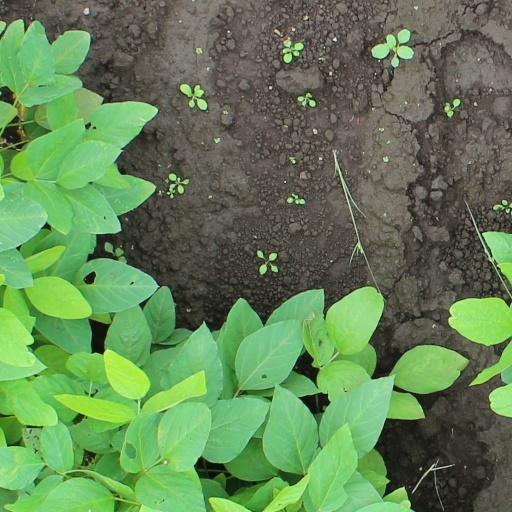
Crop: soybean